Geology of Kazakhstan

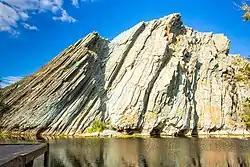
Rock outcrop by the Ebita river, Aktobe Region, western Kazakhstan

Cambrian through Ordovician rocks from the Paleozoic are found in all Kazakhstan's orogenic belts. A thin sequence, 200 to 400 meters thick overlies Vendian rocks in the Kazakh Upland, including coal shale, deepwater chert, limestone, phosphate and barite deposits. The Early Ordovician gives way to 200 meters of shale and chert, followed by flysch up to 3.5 kilometers thick and another thick sequence of andesite, basalt and coarse clastics. Silurian rocks are absent in the uplands.